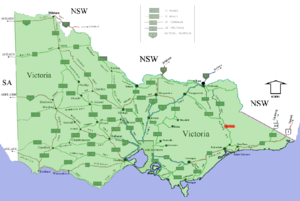
La Great Alpine Road est une route touristique située au Victoria, en Australie, qui va de Wangaratta au nord à Bairnsdale à l'est et passant par les Alpes australiennes. Elle porte ce nom car elle est considérée comme étant la route de montagne équivalente à la célèbre Great Ocean Road dans le sud-ouest de l'État.